Shoelace formula

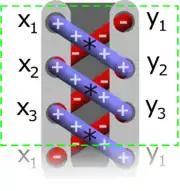
Shoelace scheme, vertical form: With all the slashes drawn, the matrix loosely resembles a shoe with the laces done up, giving rise to the algorithm's name.

The triangle formula is the base of the popular "shoelace formula", which is a scheme that optimizes the calculation of the sum of the 2×2-Determinants by hand: